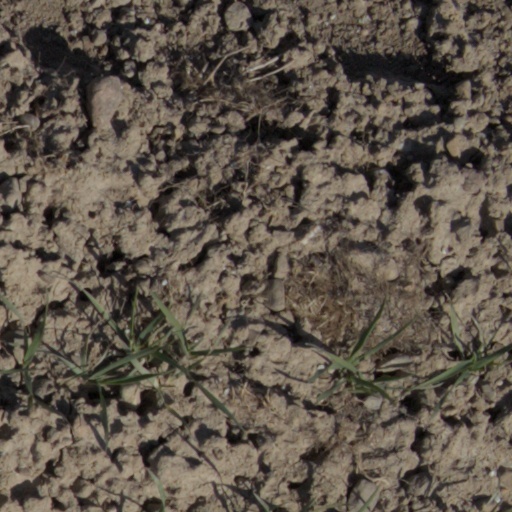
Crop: wheat